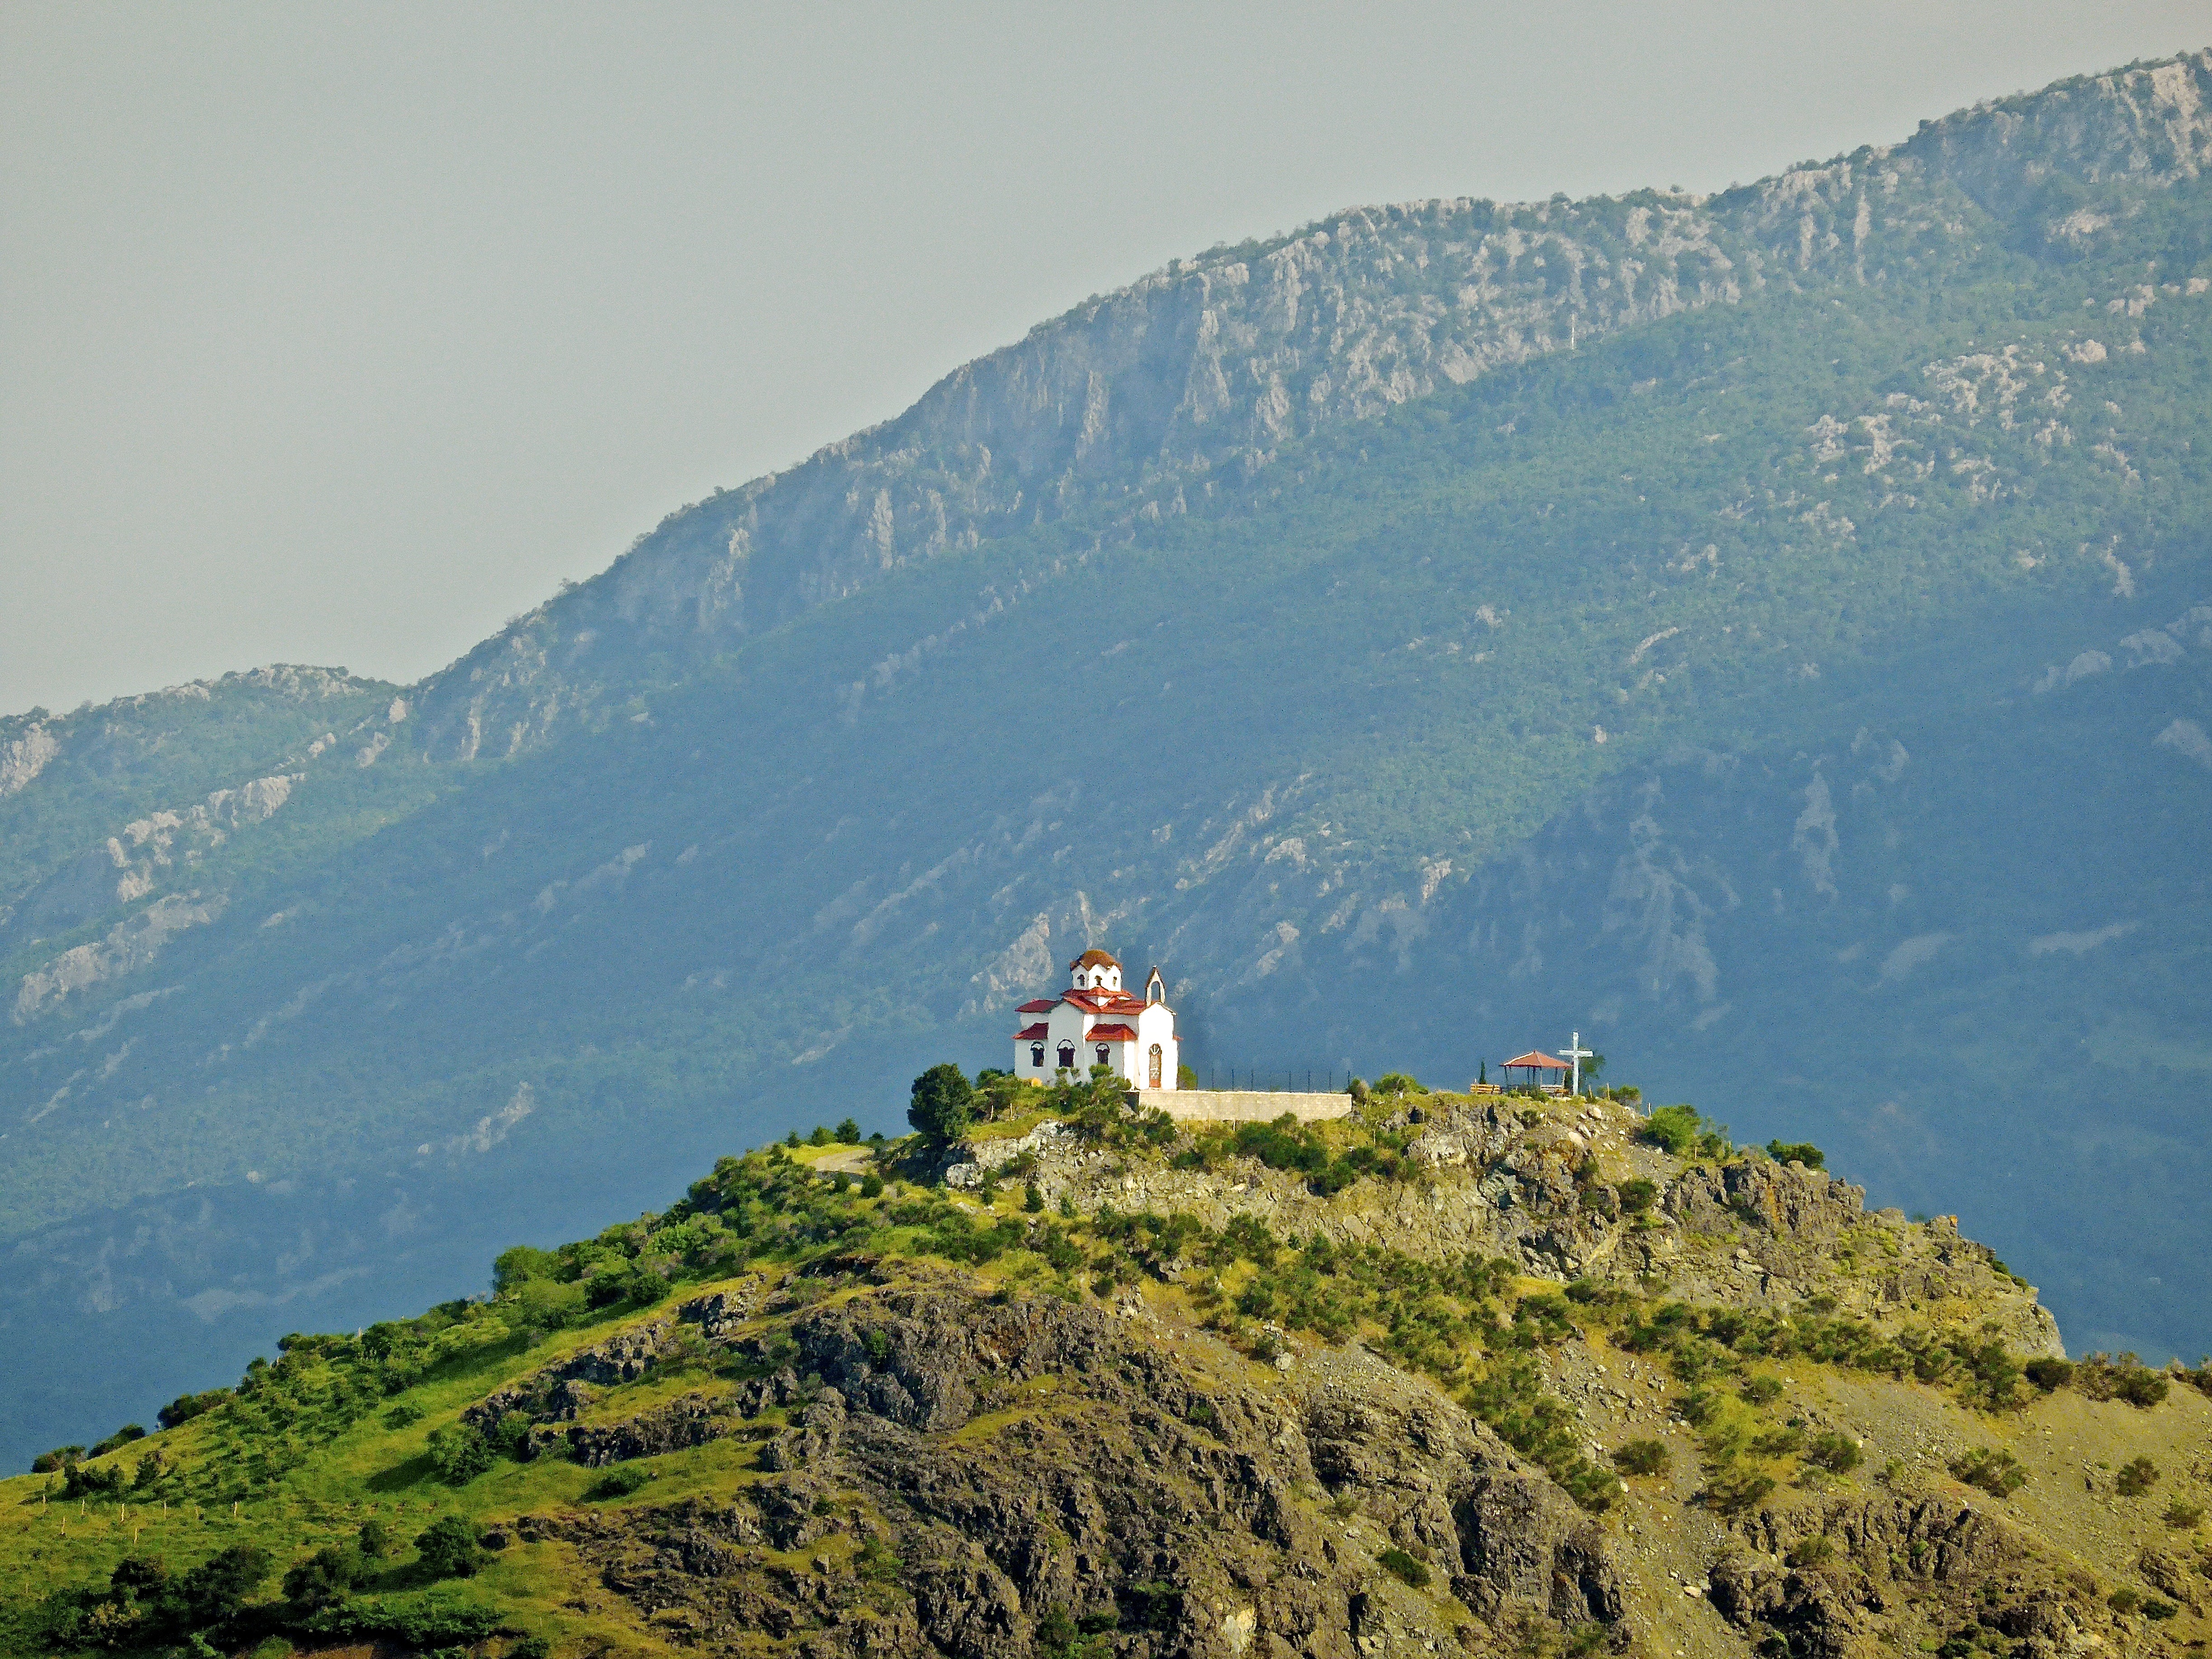
landscape, walking, mountain, architecture, hill, adventure, view, mountain range, cliff, landmark, church, terrain, ridge, summit, mountains, alps, plateau, icon, landform, aerial photography, mountain pass, geographical feature, mountainous landforms